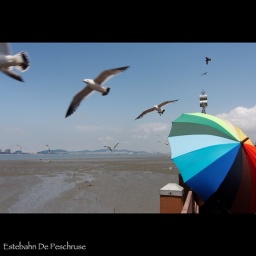
Seagull flying in front of the light house